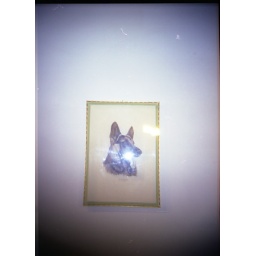
this is the dog that adorned our kitchen wall in italy.